Coastline of Tamil Nadu

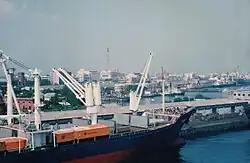
Container terminal at Chennai port

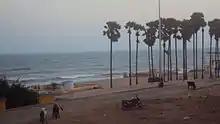
Seashore in Tiruchendur

Tamil Nadu has major seaports at Chennai, Ennore, Tuticorin and Nagapattinam. There are 11 other minor ports. Chennai Port is an artificial harbor and is India's second busiest container hub.